Meteos

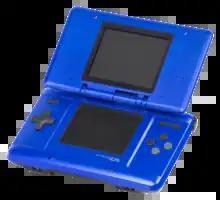
"Meteos" was developed for the Nintendo DS system.

"Meteos" was developed by Q Entertainment and released by Bandai in Japan and Nintendo in the United States. The game was first announced by Nintendo in August 2004; it was produced by Q Entertainment founder Tetsuya Mizuguchi, who also produced Sega's "Space Channel 5" (1999) and "Rez" (2001). HAL Laboratory alumnus and creator of the "Kirby" series Masahiro Sakurai served as the game designer, and Takeshi Hirai was its director, while Takayuki Nakamura and Kaori Takazoe produced the game's soundtrack. The genres of music used for each planet include classical, country, pop and Balinese, and music reminiscent of that used in "Space Invaders" (1978).